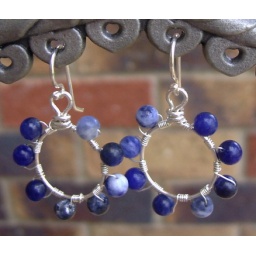
Beads of semi-precious stone Lapis have been wire wrapped around sterling silver wire hoops to form these delightful earrings